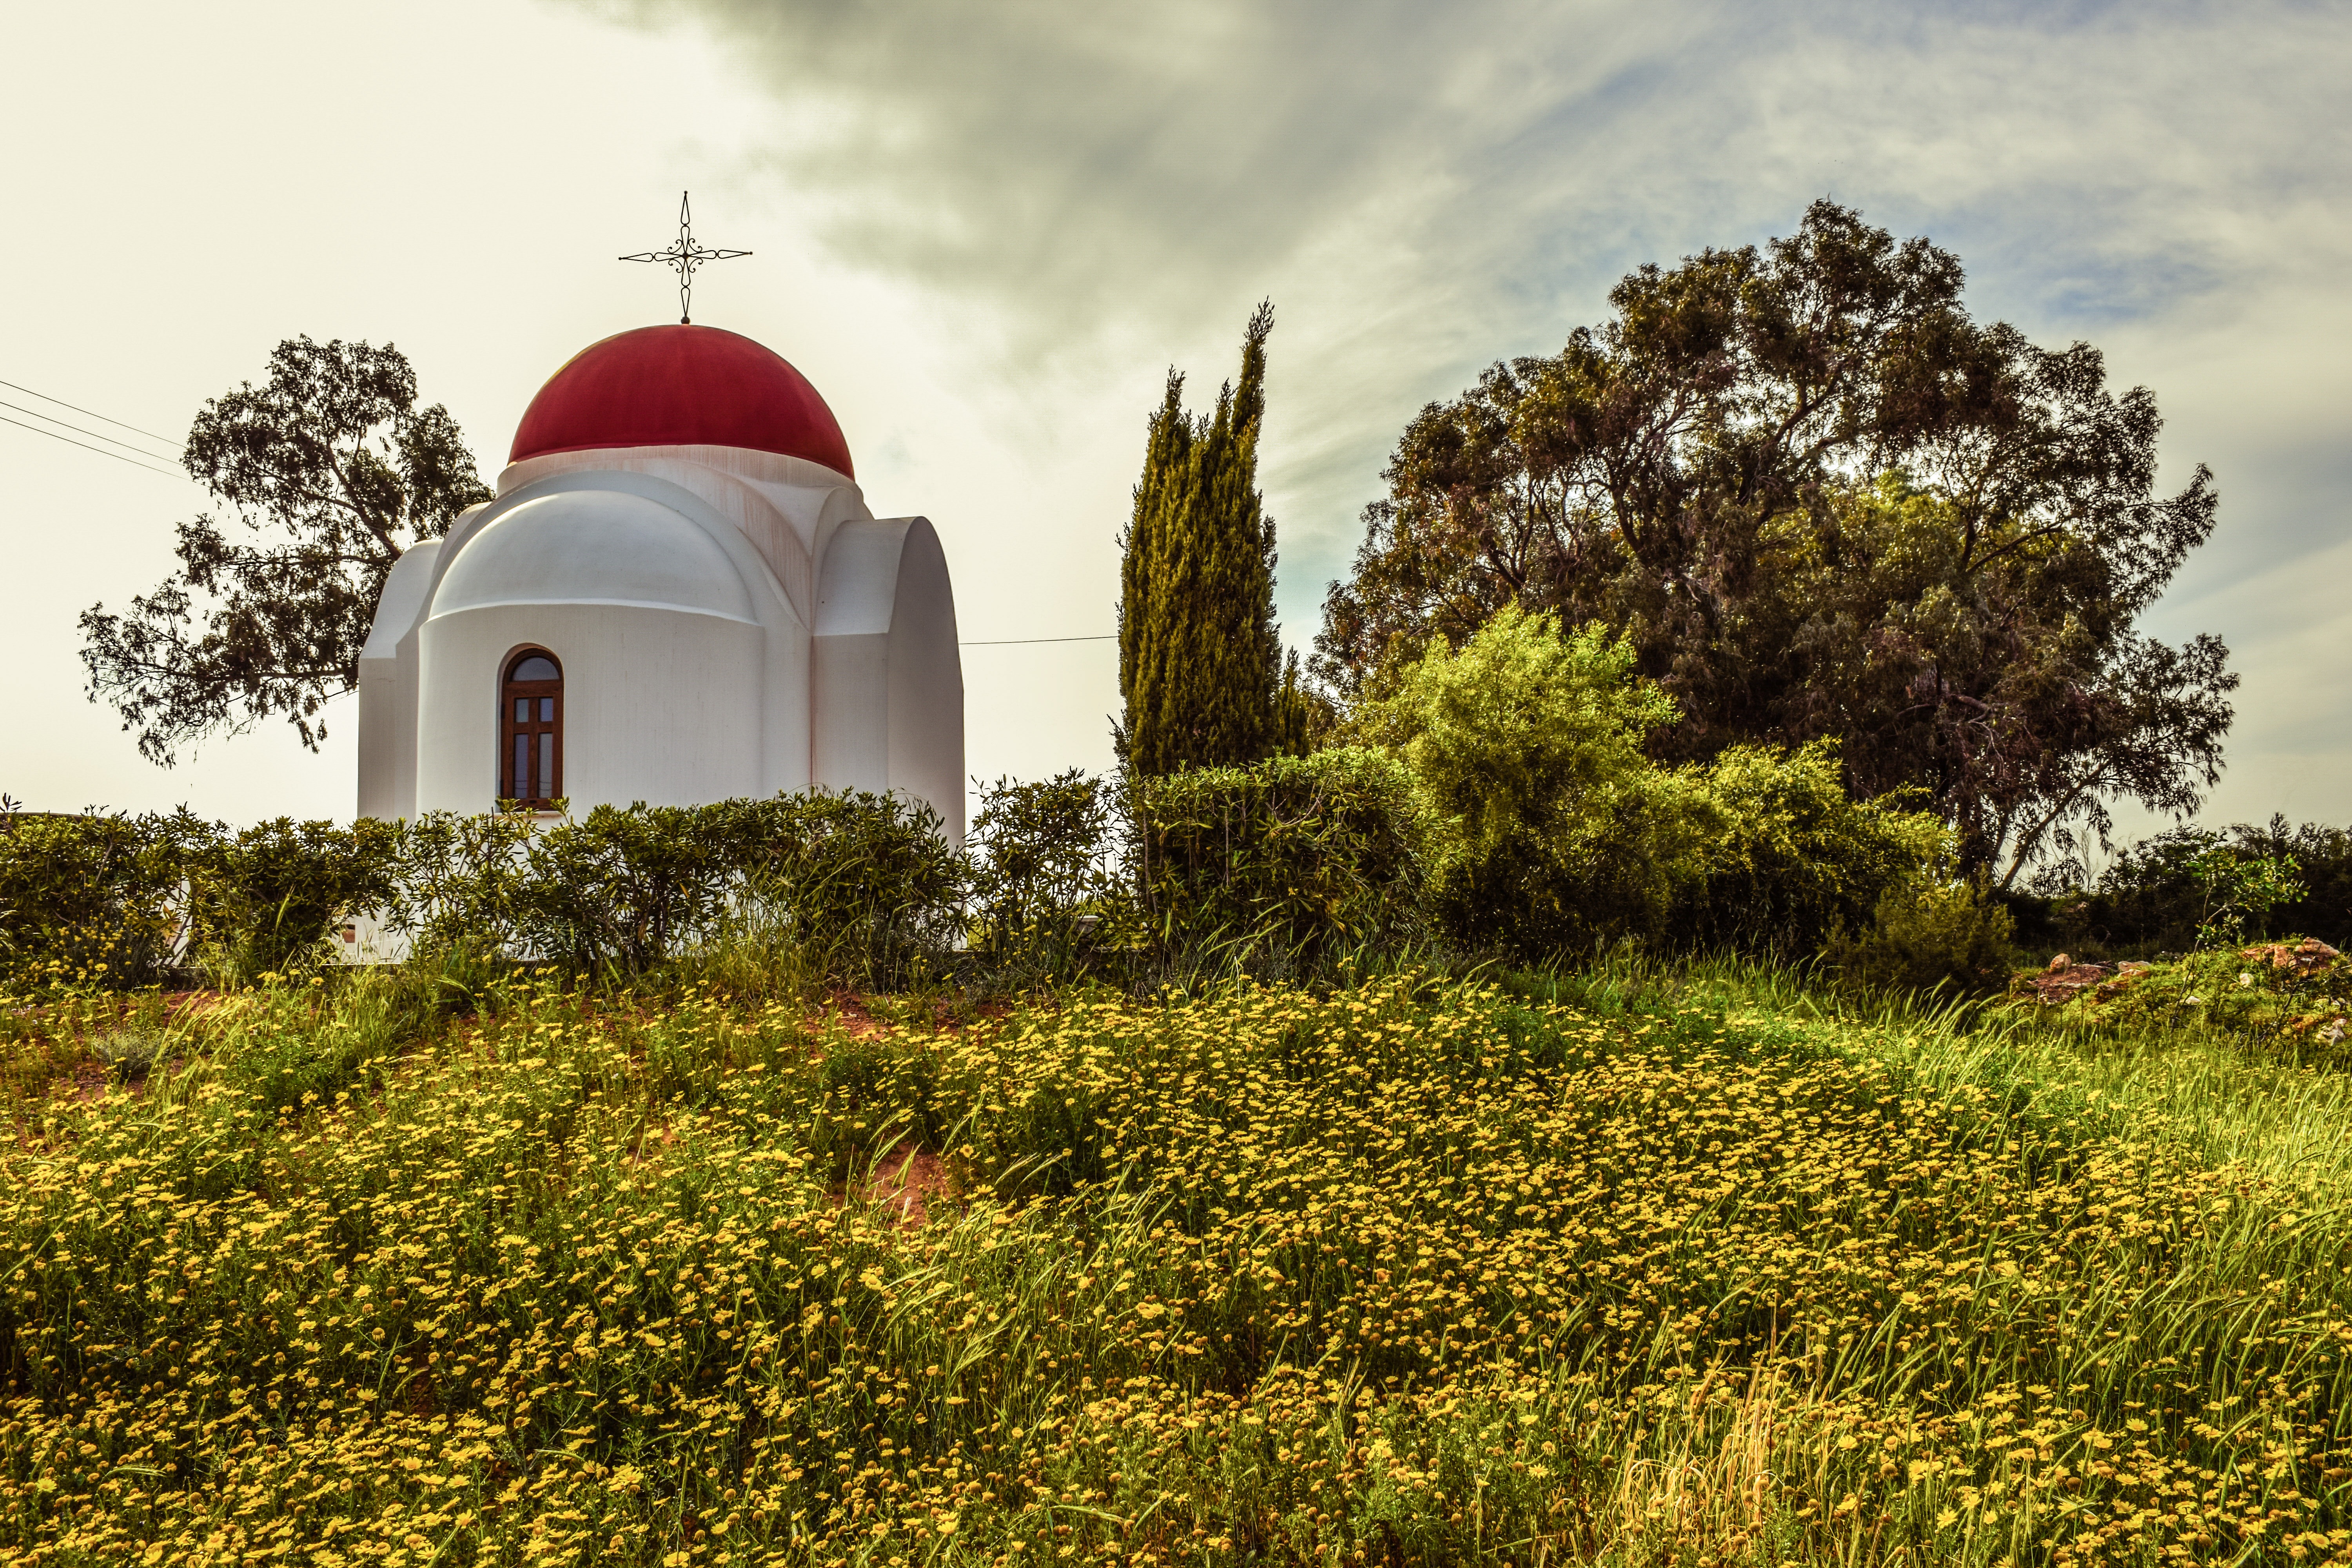
landscape, meadow, countryside, sunlight, hill, flower, building, spring, scenery, religion, church, chapel, place of worship, christianity, cyprus, paralimni, rural area, ayios georgios